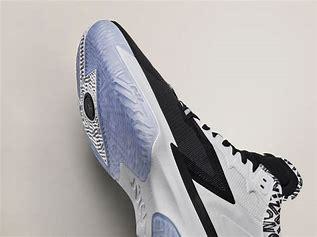
Brand: Jordan
Model: Zion 3